1st Summit of the Non-Aligned Movement

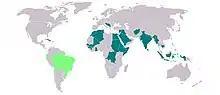
Participating states.

Brijuni Islands, an archipelago in the Socialist Republic of Croatia, were initially considered to host the summit after they hosted the Brioni Meeting of 1956, yet the City of Belgrade was ultimately selected due to Brijuni's insufficient venues and concentration of the international communication and media facilities in the capital city of Yugoslavia.